Brittle star

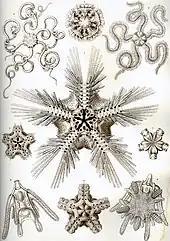
Plate of brittle stars from the "Kunstformen der Natur" from Ernst Haeckel (1904)

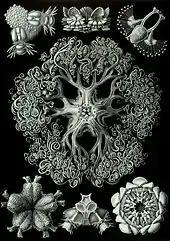
Second plate of brittle stars from Haeckel

Between and species of brittle stars are currently known, but the total number of modern species may be over . This makes brittle stars the most abundant group of current echinoderms (before sea stars). Around 270 genera are known, these are distributed in 16 families, which makes them at the same time a relatively poorly diversified group structurally, compared with the other echinoderms. For example, 467 species belong to the sole family of Amphiuridae (frail brittle stars which live buried in the sediment leaving only their arms in the stream to capture the plankton). There are also 344 species in the family of Ophiuridae.